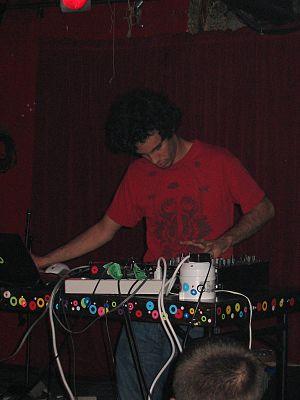
Four Tet est le pseudonyme qu'a choisi Kieran Hebden pour son projet solo de folktronica, débuté en 1998 pour lui permettre de jouer en se détachant de la formation post-rock Fridge.